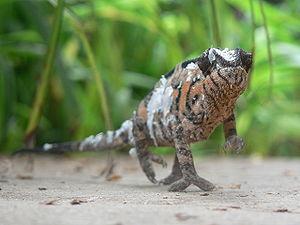
(Endormi)